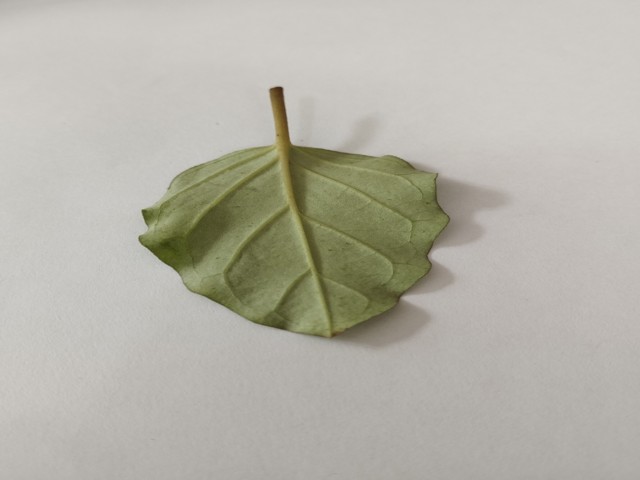
Plant: punarnava